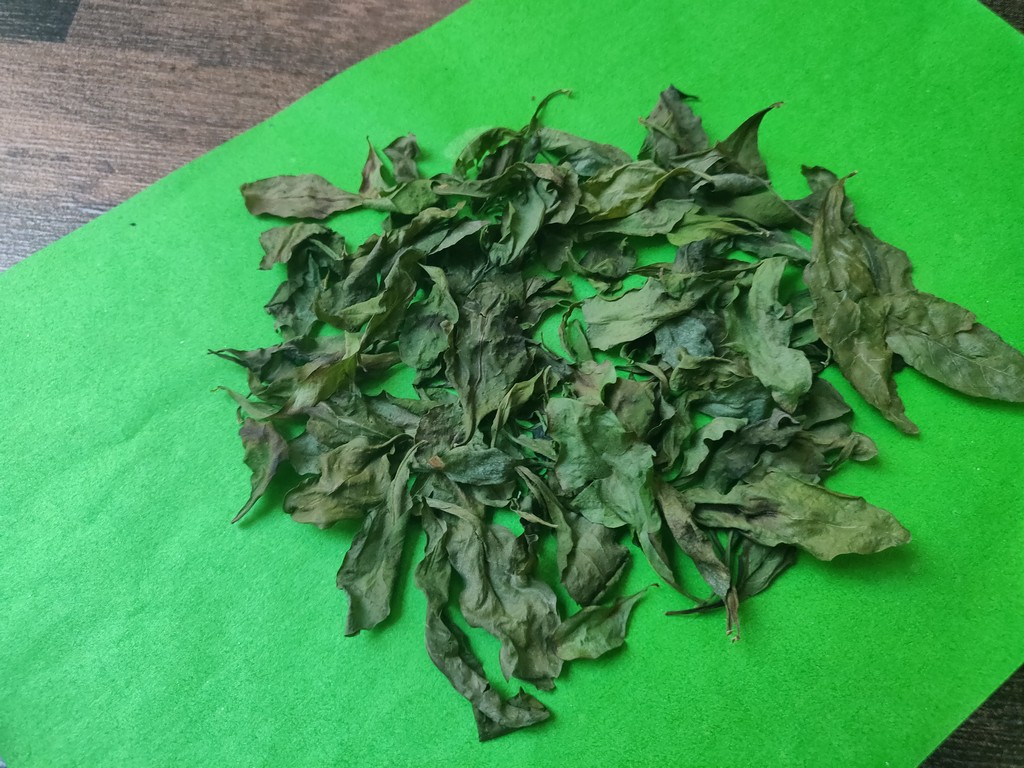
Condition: Dried
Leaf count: multiple
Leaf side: unknown